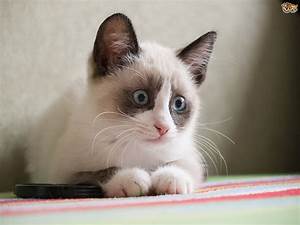
Label: cat